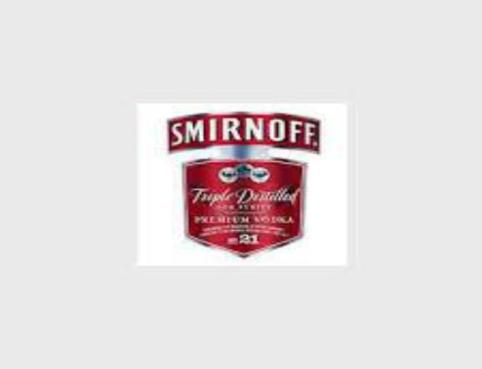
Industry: Food